Coal mining in the United States

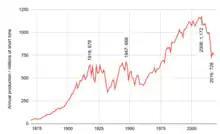
Total US coal production graph

Coal mining is an industry in transition in the United States. Production in 2023 was down about 50% from the peak production of in 2008. Employment of 45,000 coal miners is down from a peak of 883,000 in 1923. Electricity generation is the largest use of coal, being used to produce 50% of electric power in 2005 and 15% in 2024. The U.S. is a net exporter of coal. U.S. coal exports, for which Europe is the largest customer, peaked in 2012. In 2022, the U.S. exported 14 percent of mined coal.